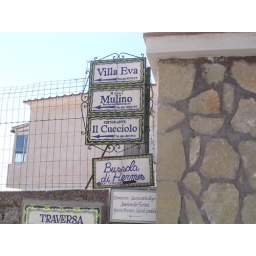
All the street signs in Anacapri were like this - quite lovely, if seldom helpful